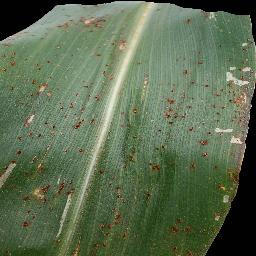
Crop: corn
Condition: (maize)_common_rust